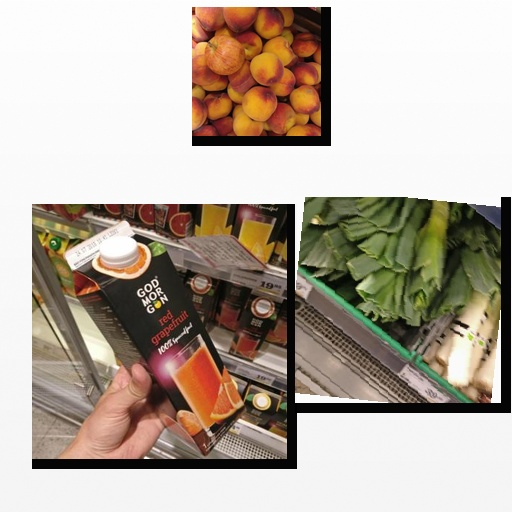
Food items: peach, leek, grapefruit_juice